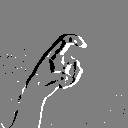
ASL letter: x